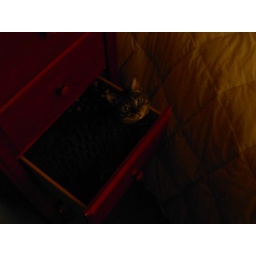
she likes to sleep in my dresser drawers. the number one reason all my clothes have cat hair on them.